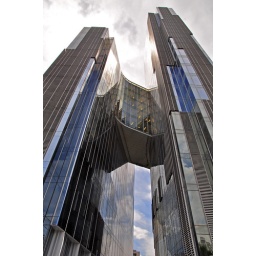
I believe this is a bio-med building near the beach in Barcelona, Spain